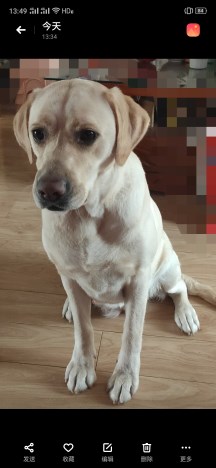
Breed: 3580-n000122-Labrador_retriever